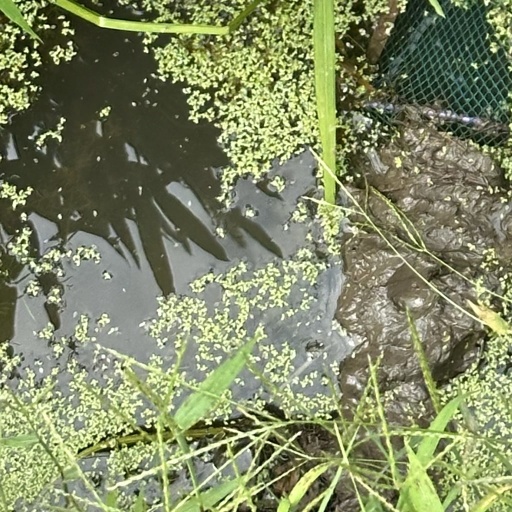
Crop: rice